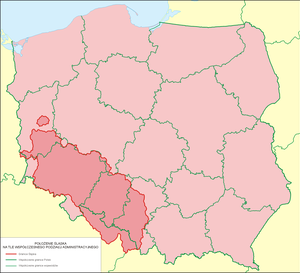
La Silésie est une région historique en Europe centrale qui s'étend dans le bassin de l'Oder sur trois États : la majeure partie est située dans le Sud-Ouest de la Pologne, une partie se trouve au-delà de la frontière avec la République tchèque et une petite partie en Allemagne.